Maxwell's

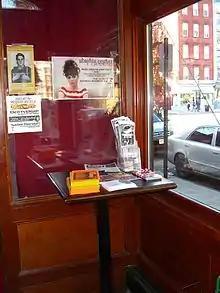
The entrance vestibule to Maxwell's on 11th Street

Maxwell's eventually became so successful that it spawned Pier Platters, an independent record store near the PATH train station that Fallon invested in; a whole music and cultural "scene" epitomized by the "Hoboken Sound" (which was featured in an hour-long television special on a local NYC station); and Fallon's own record label, Coyote Records. Fallon hired Todd Abramson to take over the booking of the acts in the mid-1980s. Abramson essentially booked the venue until its 2013 closing (except for a short period in the late 1990s after Fallon sold the club and Maxwell's was converted into a short-lived brewpub).